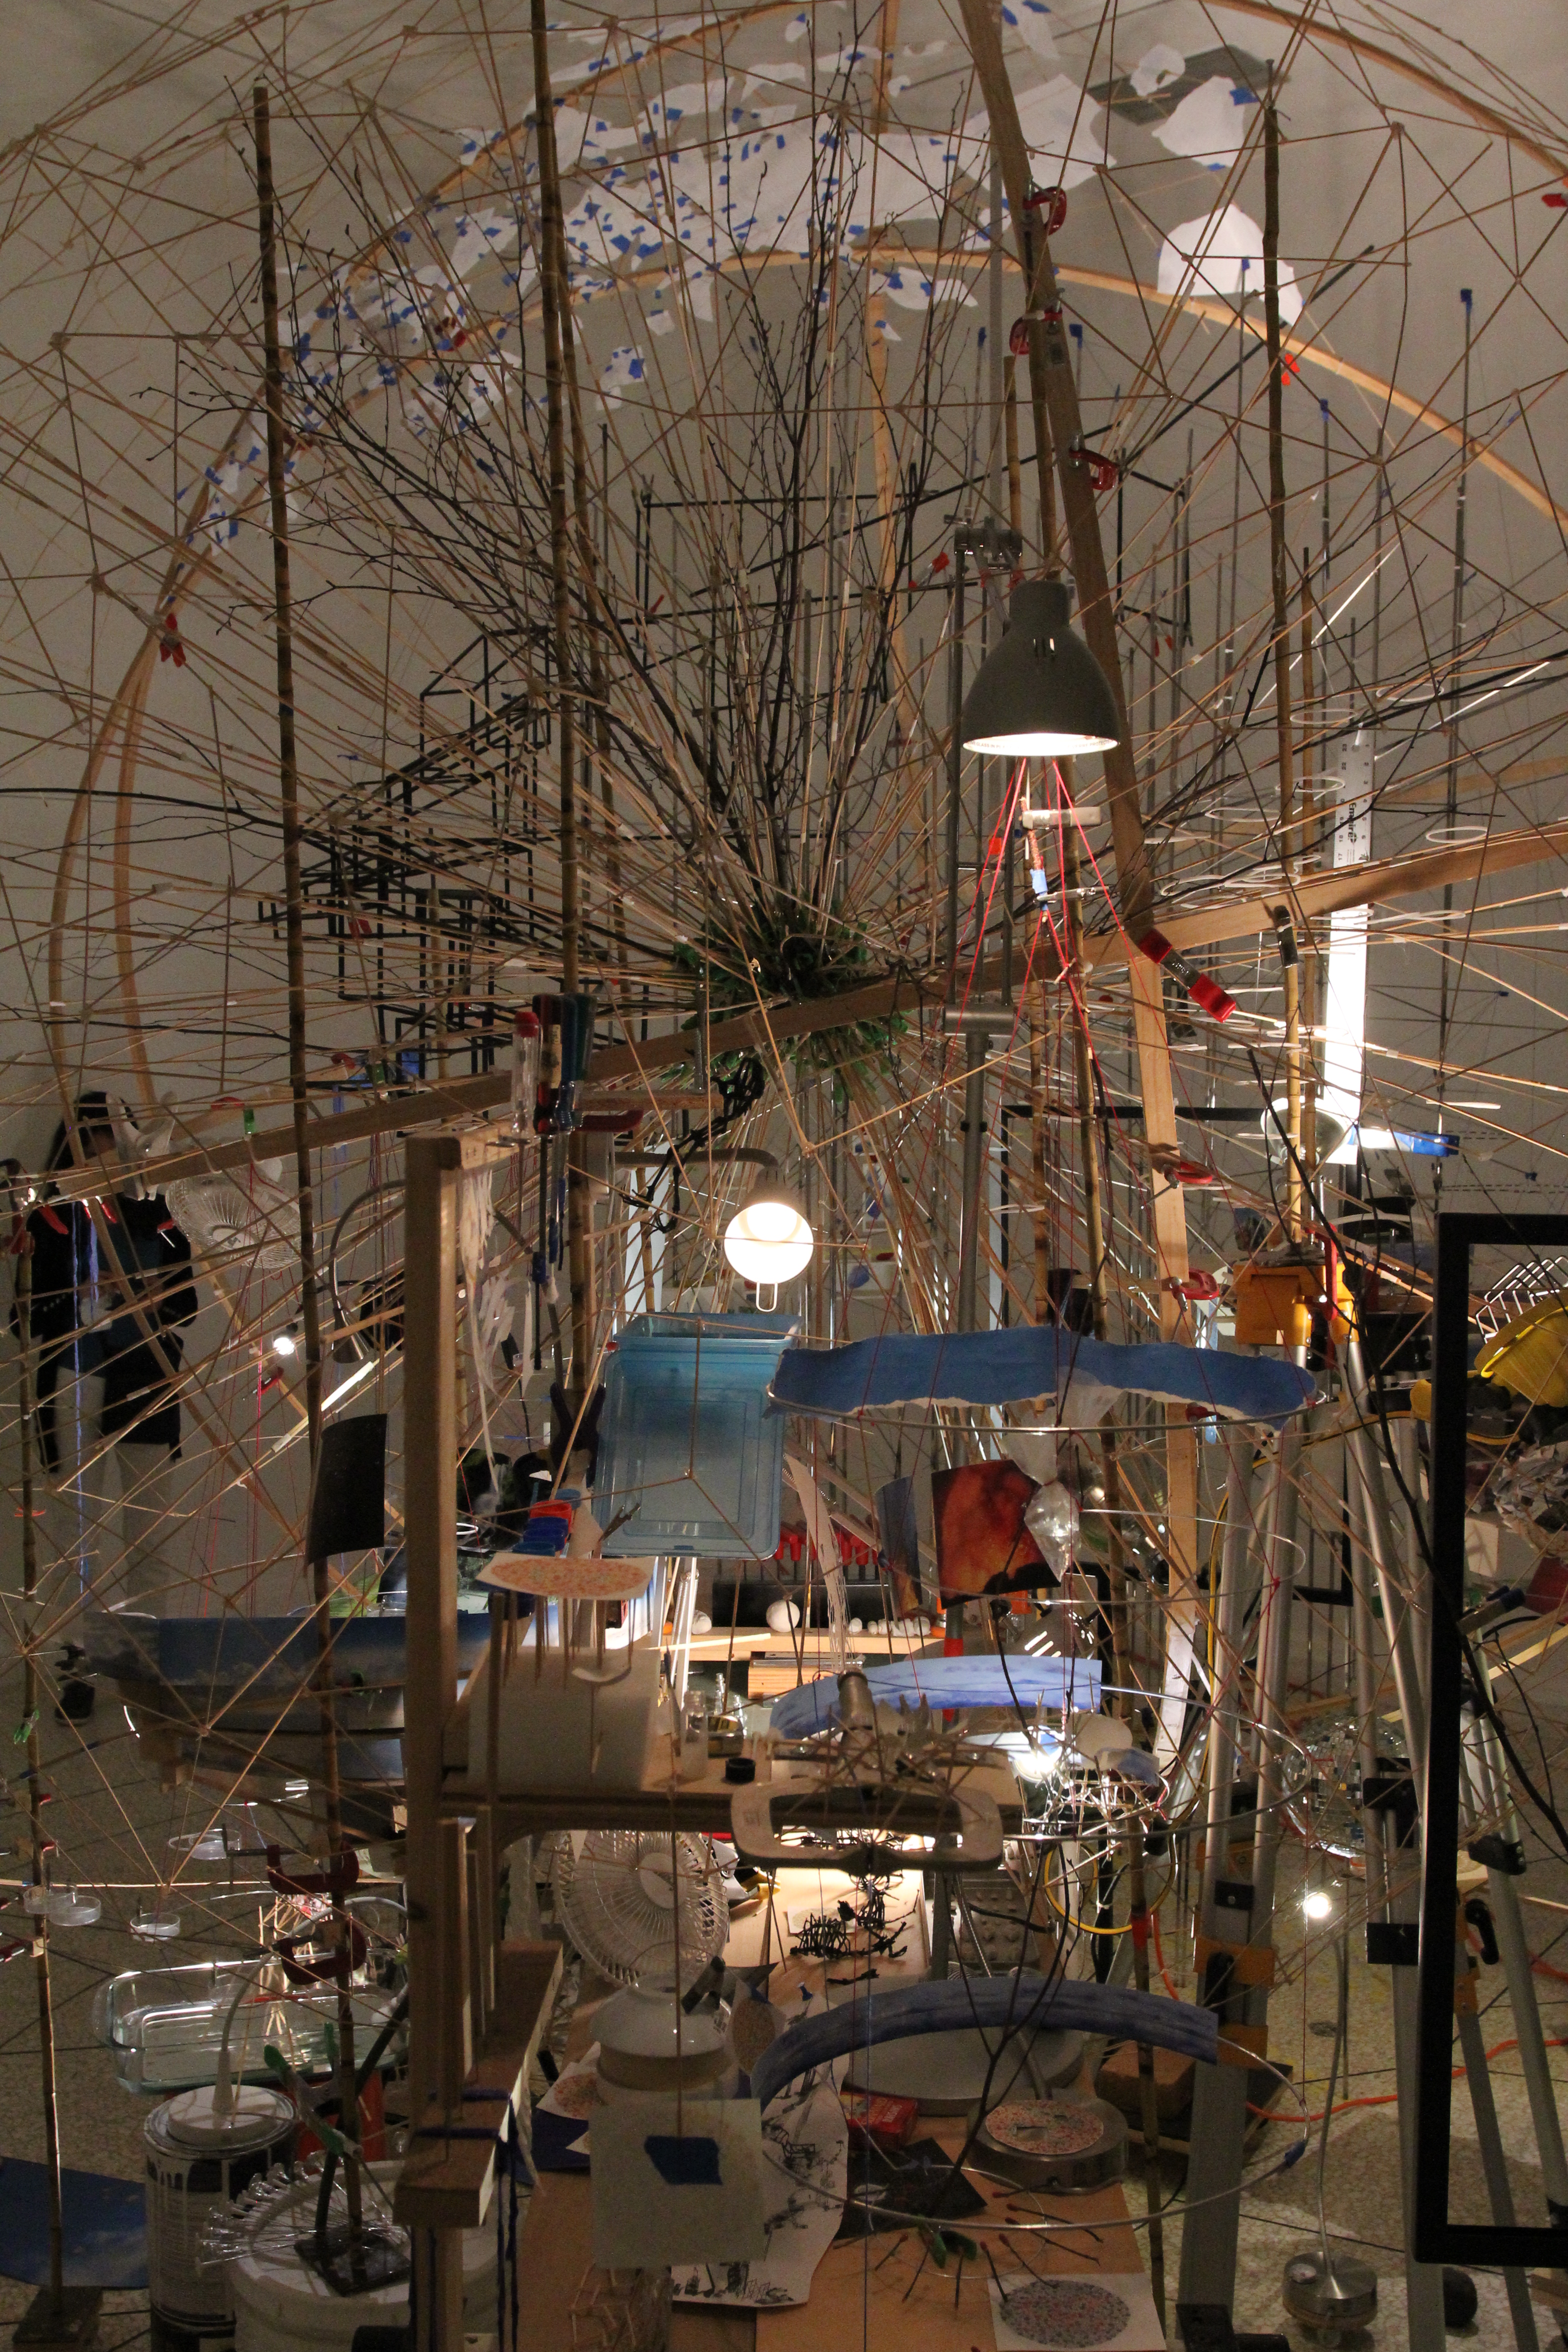
venice, art, electricity, engineering, iron, electrical supply, tourist attraction